Ollie Robinson (cricketer, born 1998)

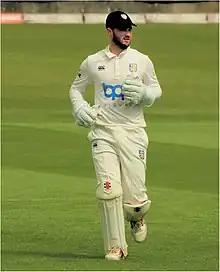
Robinson in 2023

Oliver George Robinson (born 1 December 1998) is a professional cricketer who plays for Durham County Cricket Club. He plays as either a wicket-keeper or as a specialist batsman and made his debut for Kent in 2017.